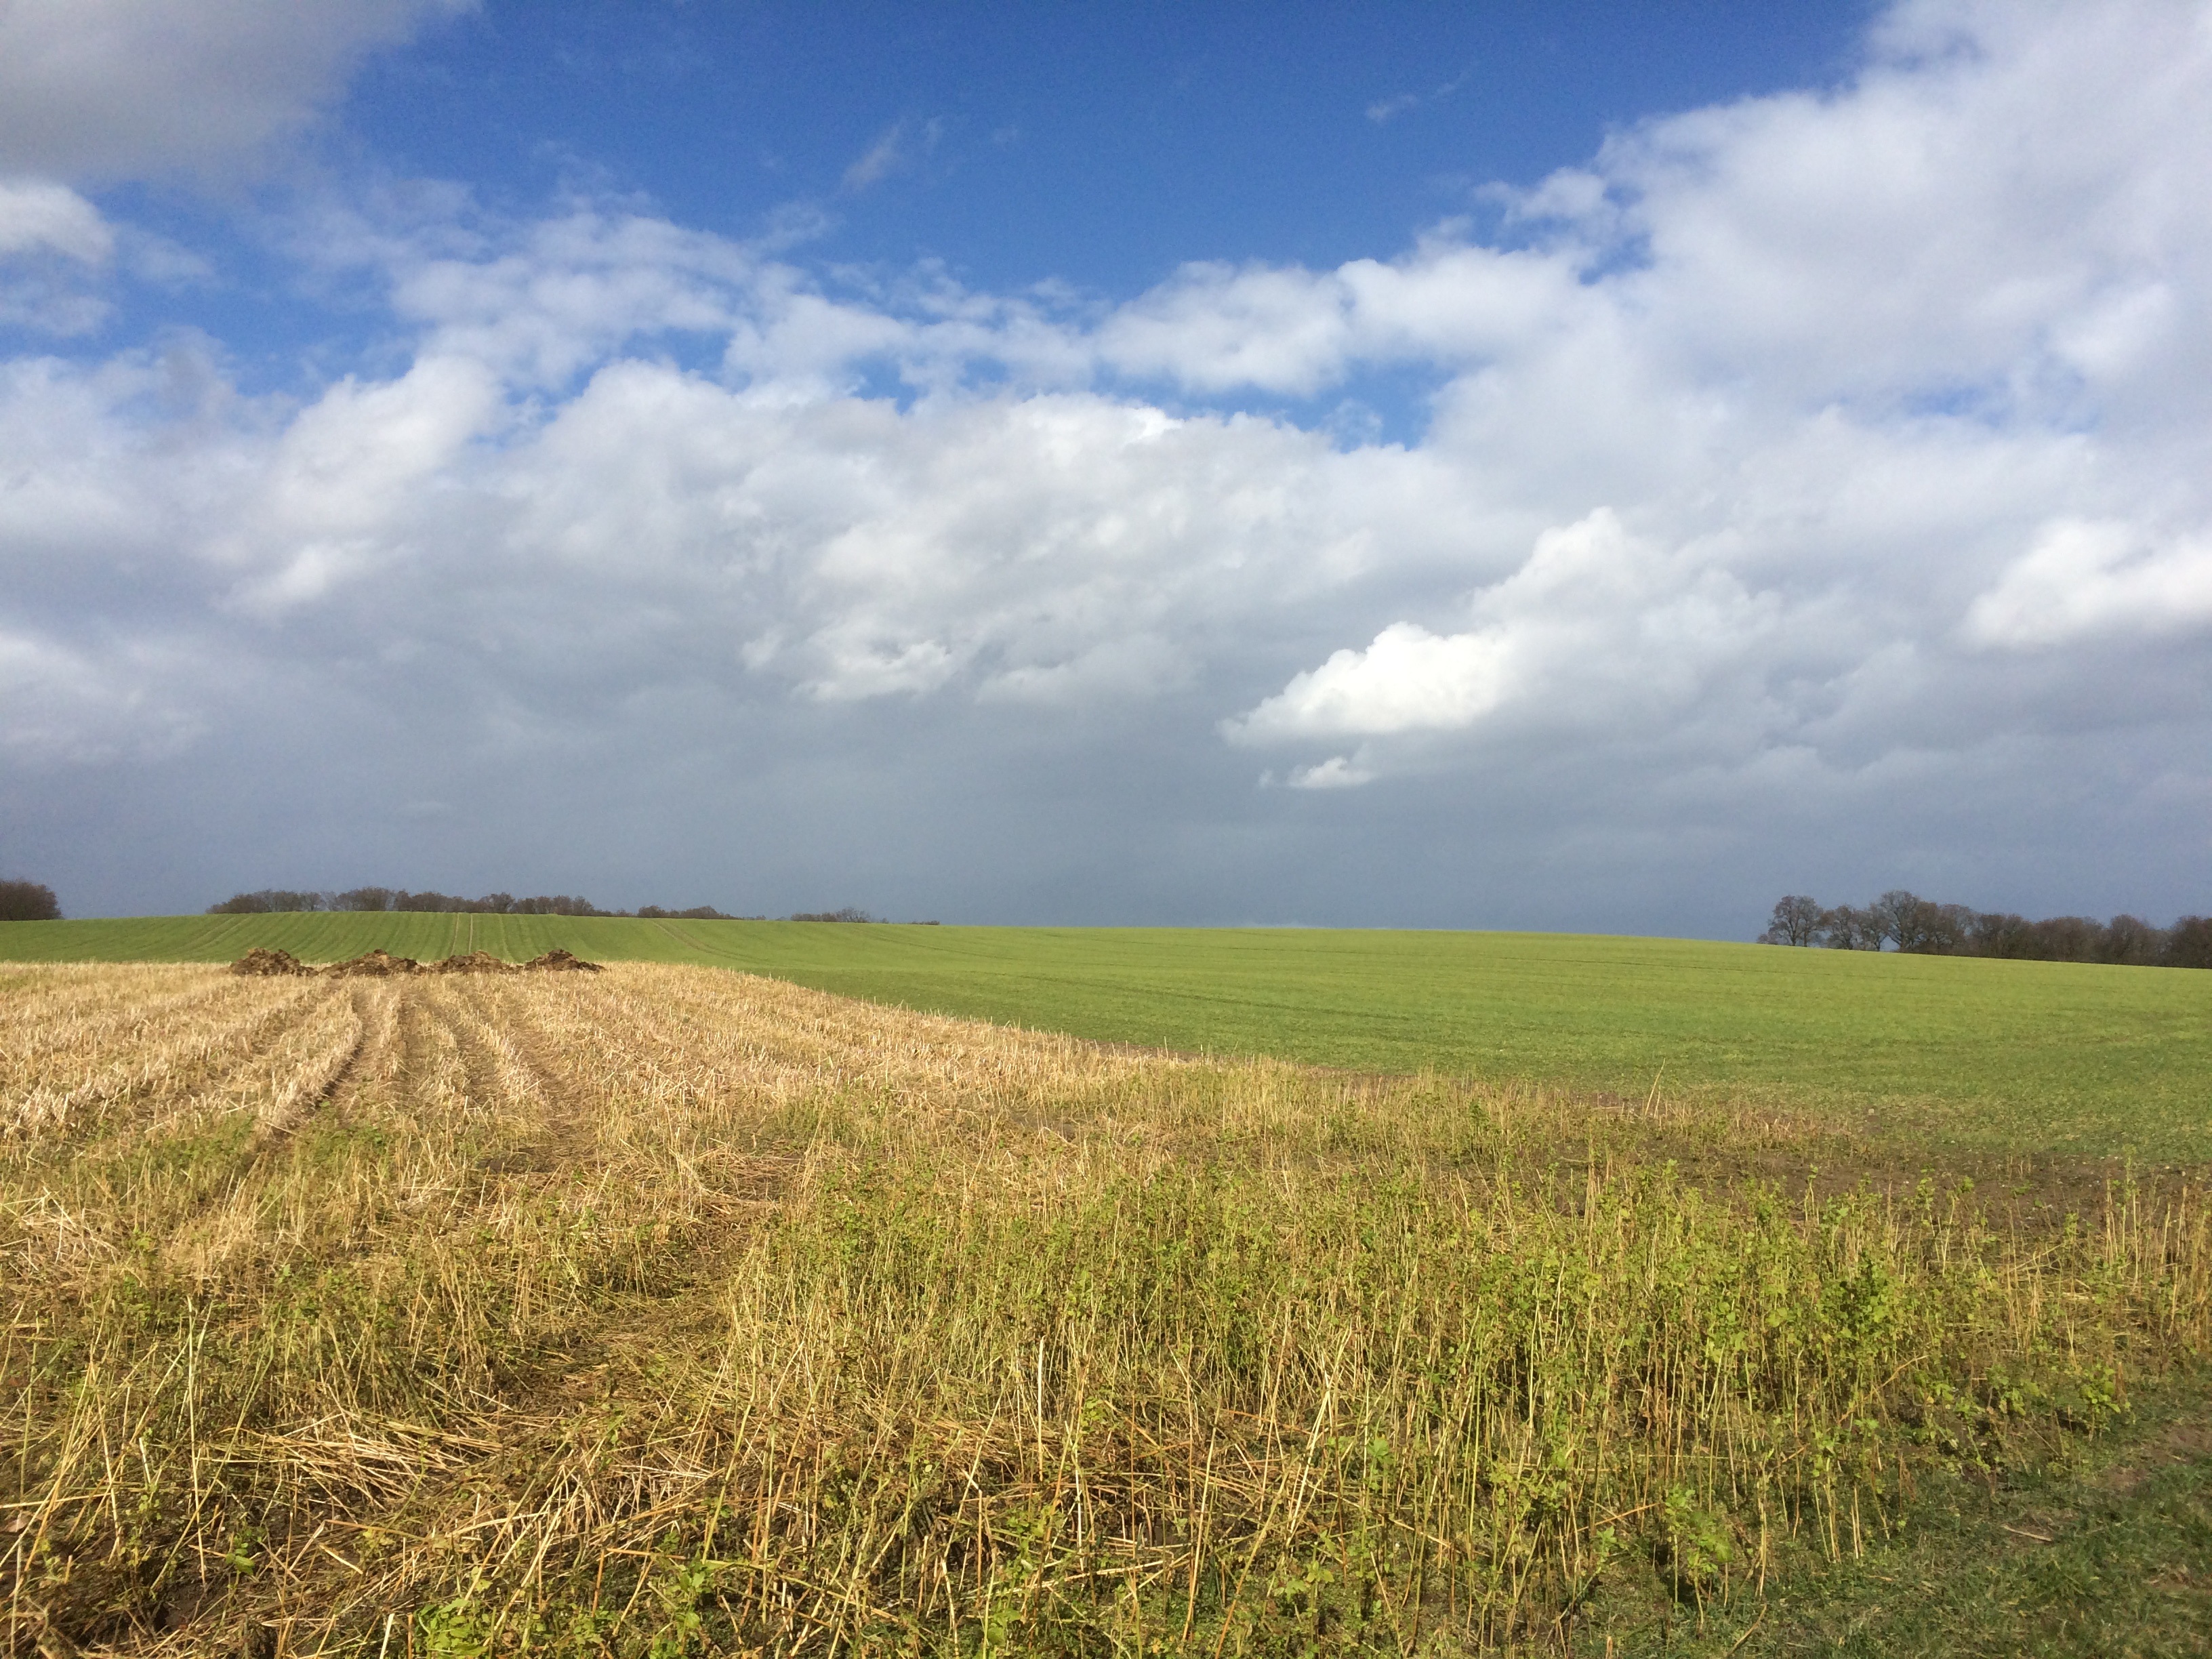
landscape, nature, grass, horizon, marsh, cloud, sky, field, farm, ground, meadow, prairie, hill, floor, land, rural, fruitful, crop, pasture, soil, agriculture, plain, trees, stubble, clouds, fields, grassland, plateau, wide, habitat, ecosystem, harvested, steppe, arable, rural area, paddy field, natural environment, grass family, land lot